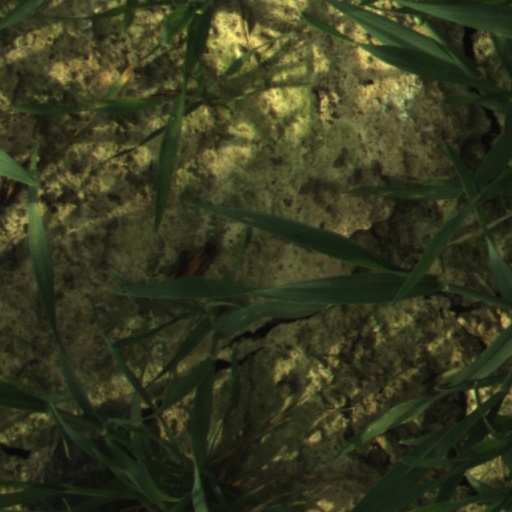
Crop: wheat